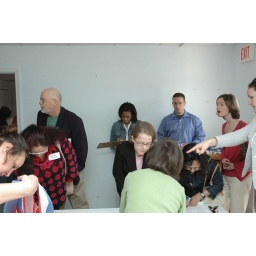
Judy's daugther-in-law, Sara (right), helps supporters sign in at the office opening.